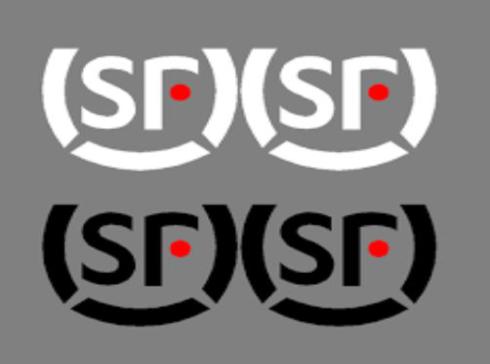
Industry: Others